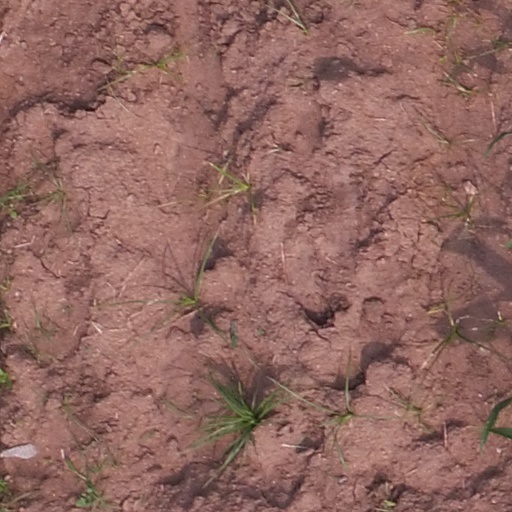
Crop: maize; corn